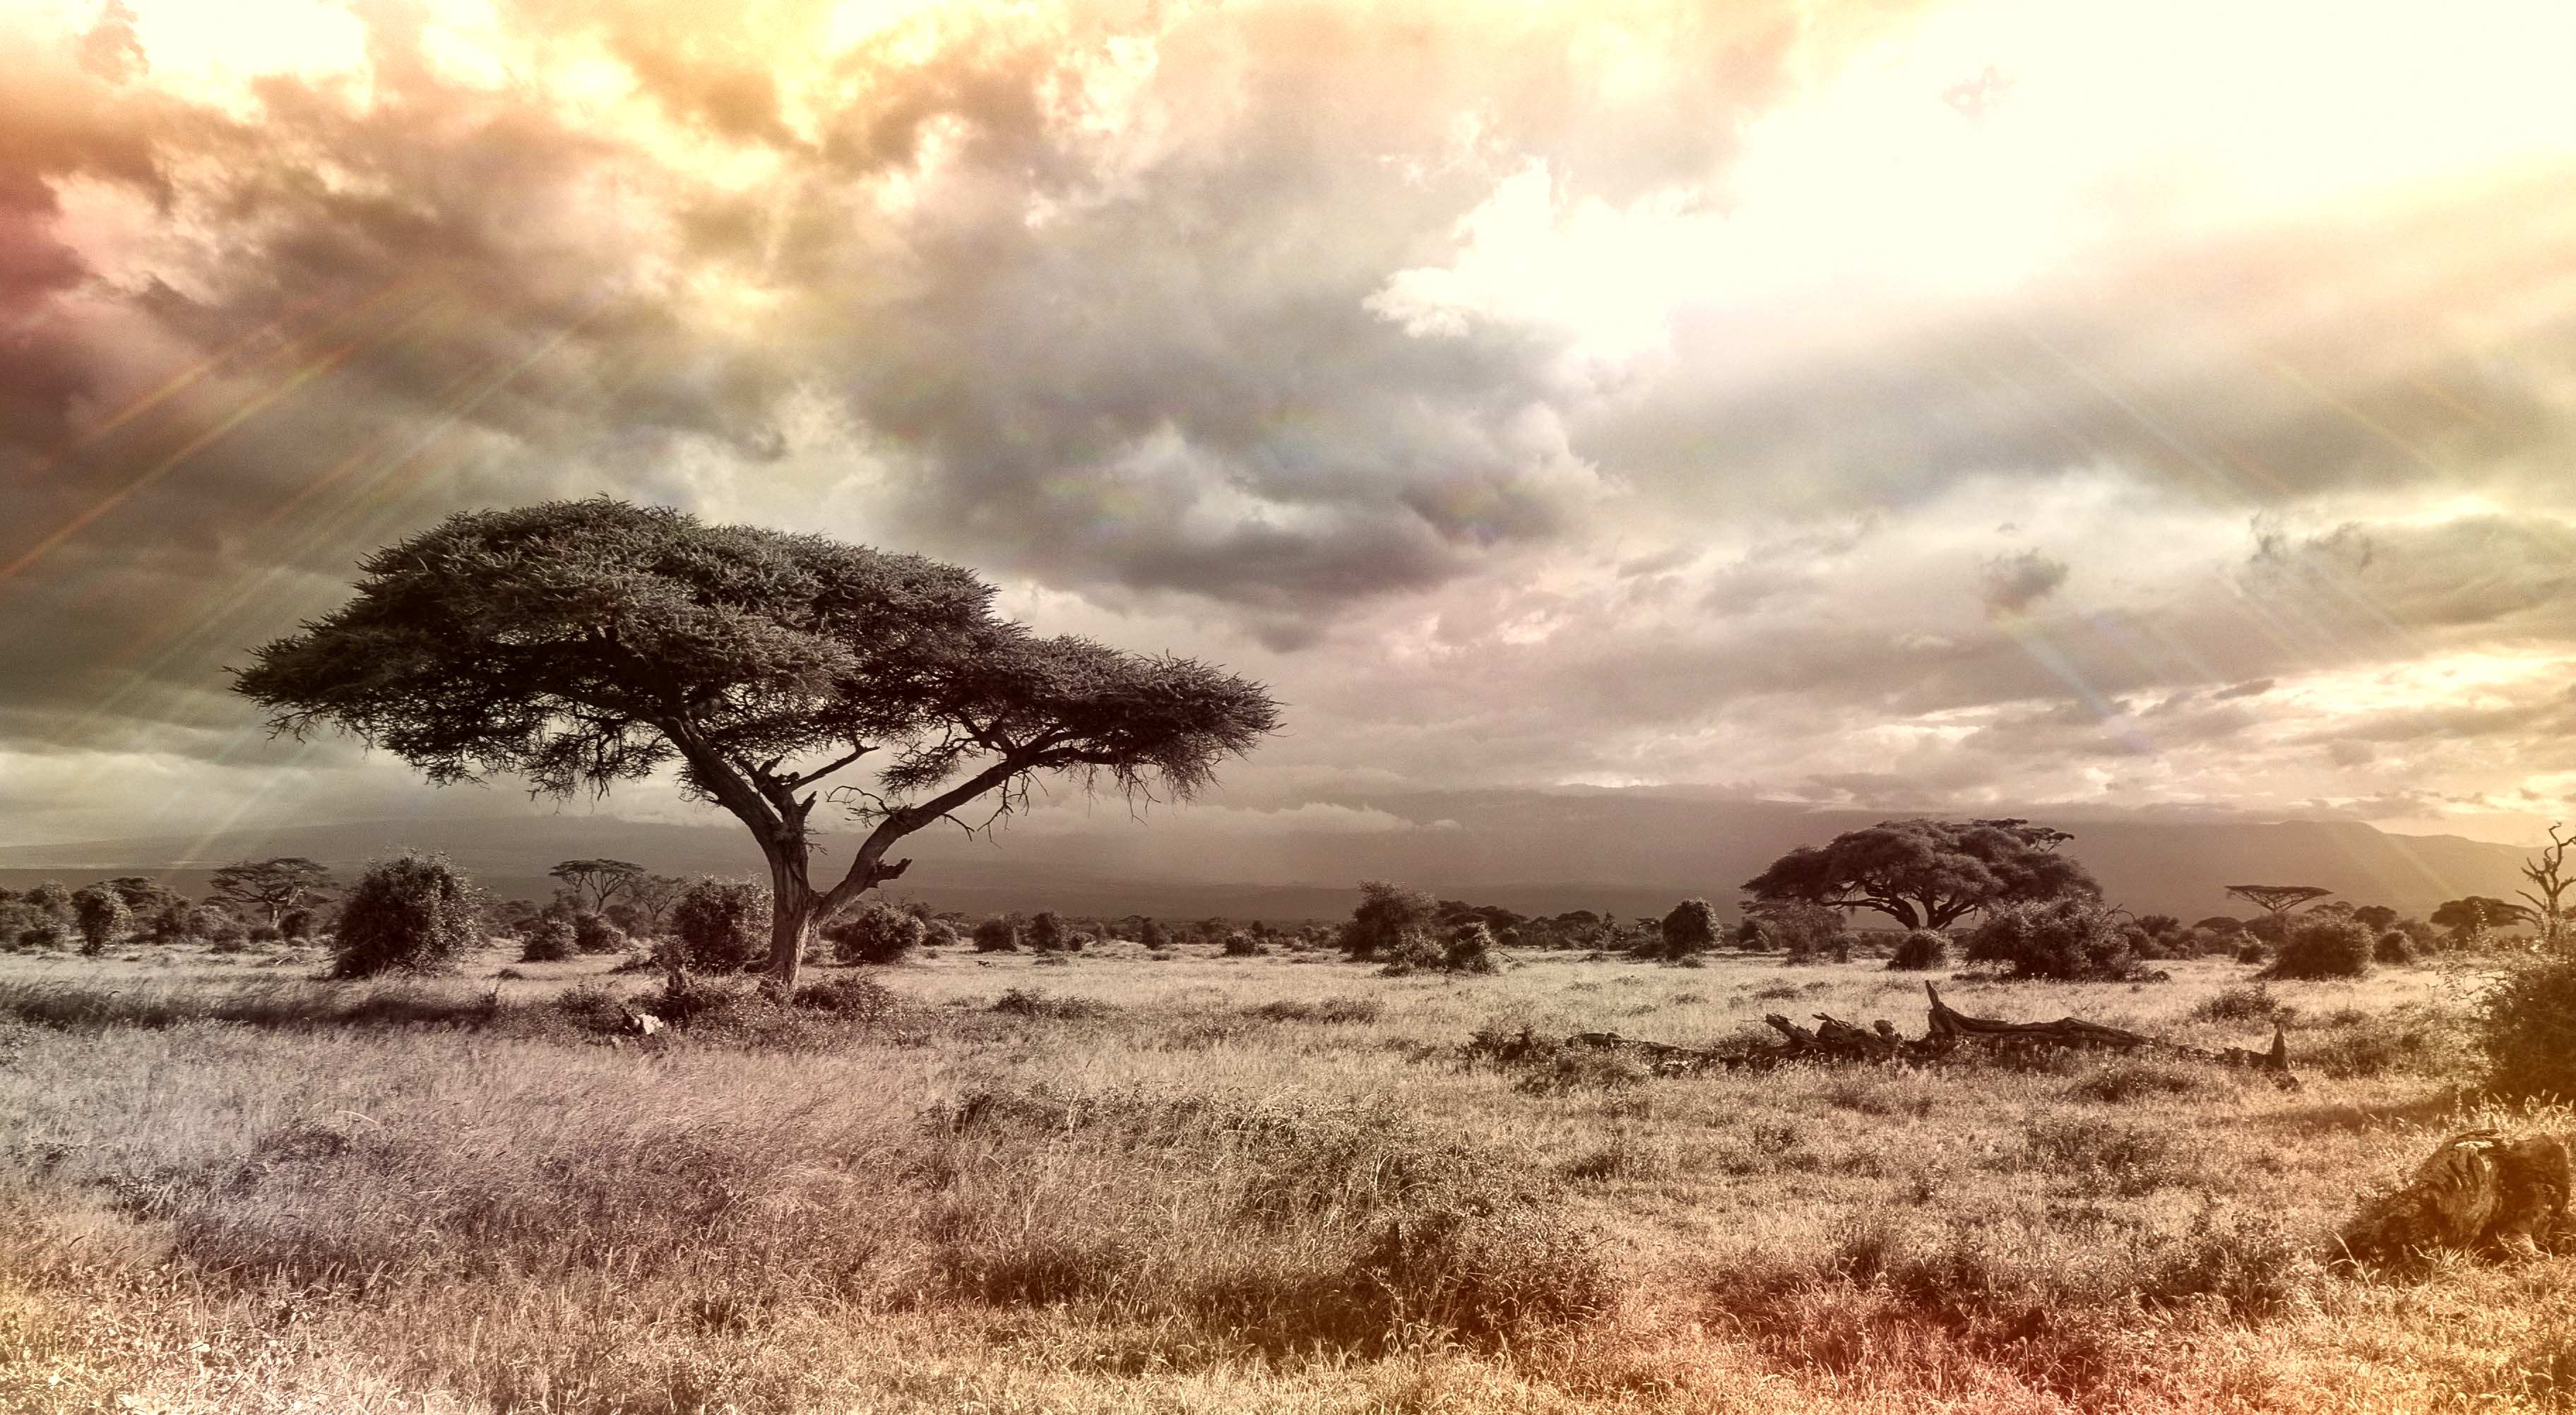
landscape, tree, nature, outdoor, horizon, wilderness, cloud, sky, sunrise, sunset, prairie, cloudy, morning, dawn, dusk, africa, holiday, national park, savanna, plain, clouds, savannah, grassland, wide, habitat, safari, longing, steppe, cloud formation, sky colors, bushland, natural environment, atmospheric phenomenon